Reed Smoot

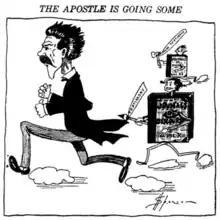
Reed Smoot is shown fleeing two volumes of the "Journal of Discourses". Protestants used quotes from the volumes of teachings of the prophets when asking Smoot questions about his religion.

Some opponents claimed that temple-attending Latter-day Saints took an "oath of vengeance" against the United States for past grievances. As a leader of the LDS Church, Smoot was accused of taking this oath, which he denied. Although the majority of the investigative committee recommended that Smoot be removed from office, on February 20, 1907, the two-thirds majority required to expel Smoot failed, and he was allowed to keep his seat.